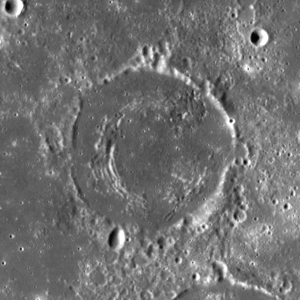
Runge est un cratère lunaire situé à l'extrême Est de la face visible de la Lune au sud-ouest de la Mare Smythii. Le cratère Runge est situé au nord du cratère Warner et à l'Est du cratère Talbot. L'intérieur du cratère a été inondé par de la lave basaltique. Des impacts de petits craterlets sont visibles à l'intérieur du cratère. Une partie du contour a disparu sous les couches de lave.